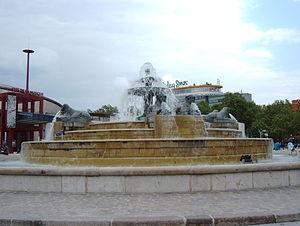
Cet article dresse la liste des fontaines protégées au titre des monuments historiques dans la région d’Île-de-France.
Cet article recense les monuments historiques du 19ᵉ arrondissement de Paris, en France.